Question: Please indicate a possible affordance area of the brush_with_toothbrush that can be used for holding
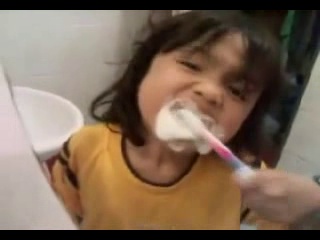
Answer: [169.156, 107.116, 244.475, 167.116]